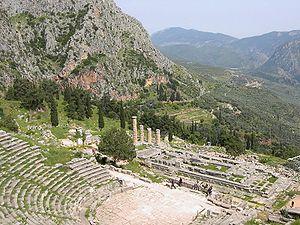
Ruines du théâtre et du temple d'Apollon à Delphes.